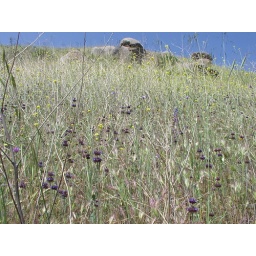
another face in many flowers